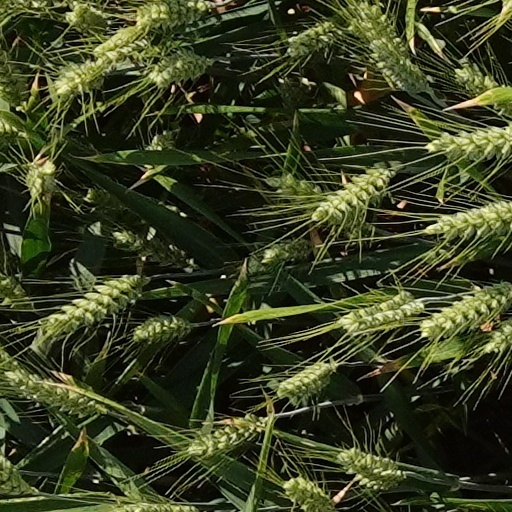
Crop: wheat